Sisavang Vatthana

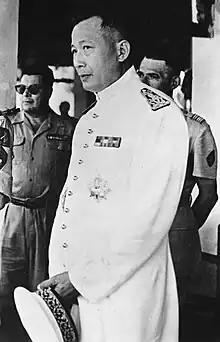
Sisavang Vatthana on 3 November 1959, shortly after his accession upon the death of his father on 29 October

Sisavang Vatthana or sometimes Savang Vatthana (full title: "Samdach Brhat Chao Mavattaha Sri Vitha Lan Xang Hom Khao Phra Rajanachakra Lao Phengdara Parama Sidha Khattiya Suriya Varman Brhat Maha Sri Savangsa Vadhana"; 13 November 1907 – 13 May 1978) was the last king of the Kingdom of Laos and the 6th prime minister of Laos serving from 29 October to 21 November 1951. He ruled from 1959 after his father's death until his forced abdication in 1975. His rule ended with the takeover by the Pathet Lao in 1975, after which he and his family were sent to a re-education camp by the new government.